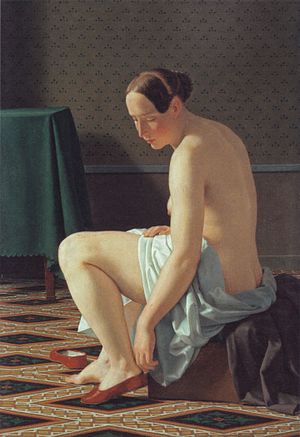
En nøgen kvinde sætter sit hår foran et spejl / Analyse
C.W. Eckersberg: Nøgen kvinde i færd med at drage sine tøfler på, 1843 er et andet maleri, der viser en draperet halvnøgen kvinde i en hverdagsagtig scene. Ny Carlsberg Glyptotek.
En nøgen kvinde sætter sit hår foran et spejl